Ira Valentine

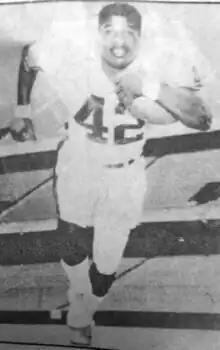
Valentine while at Texas A&M

Ira Lynn Valentine (June 4, 1963 – July 6, 2022) was an American professional football running back who played one season in the National Football League (NFL) for the Houston Oilers. He played college football at Texas A&M and also had a stint with the Tampa Bay Buccaneers.